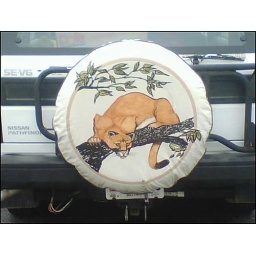
truck in potters house parking lot